Bill Cissell

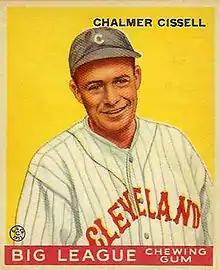
Bill Cissell 1933 Goudey baseball card

Chalmer William Cissell (January 3, 1904 – March 15, 1949) born in Perryville, Missouri, was an American professional baseball infielder in Major League Baseball for the Chicago White Sox (1928–32), Cleveland Indians (1932–33), Boston Red Sox (1934), Philadelphia Athletics (1937) and New York Giants (1938).